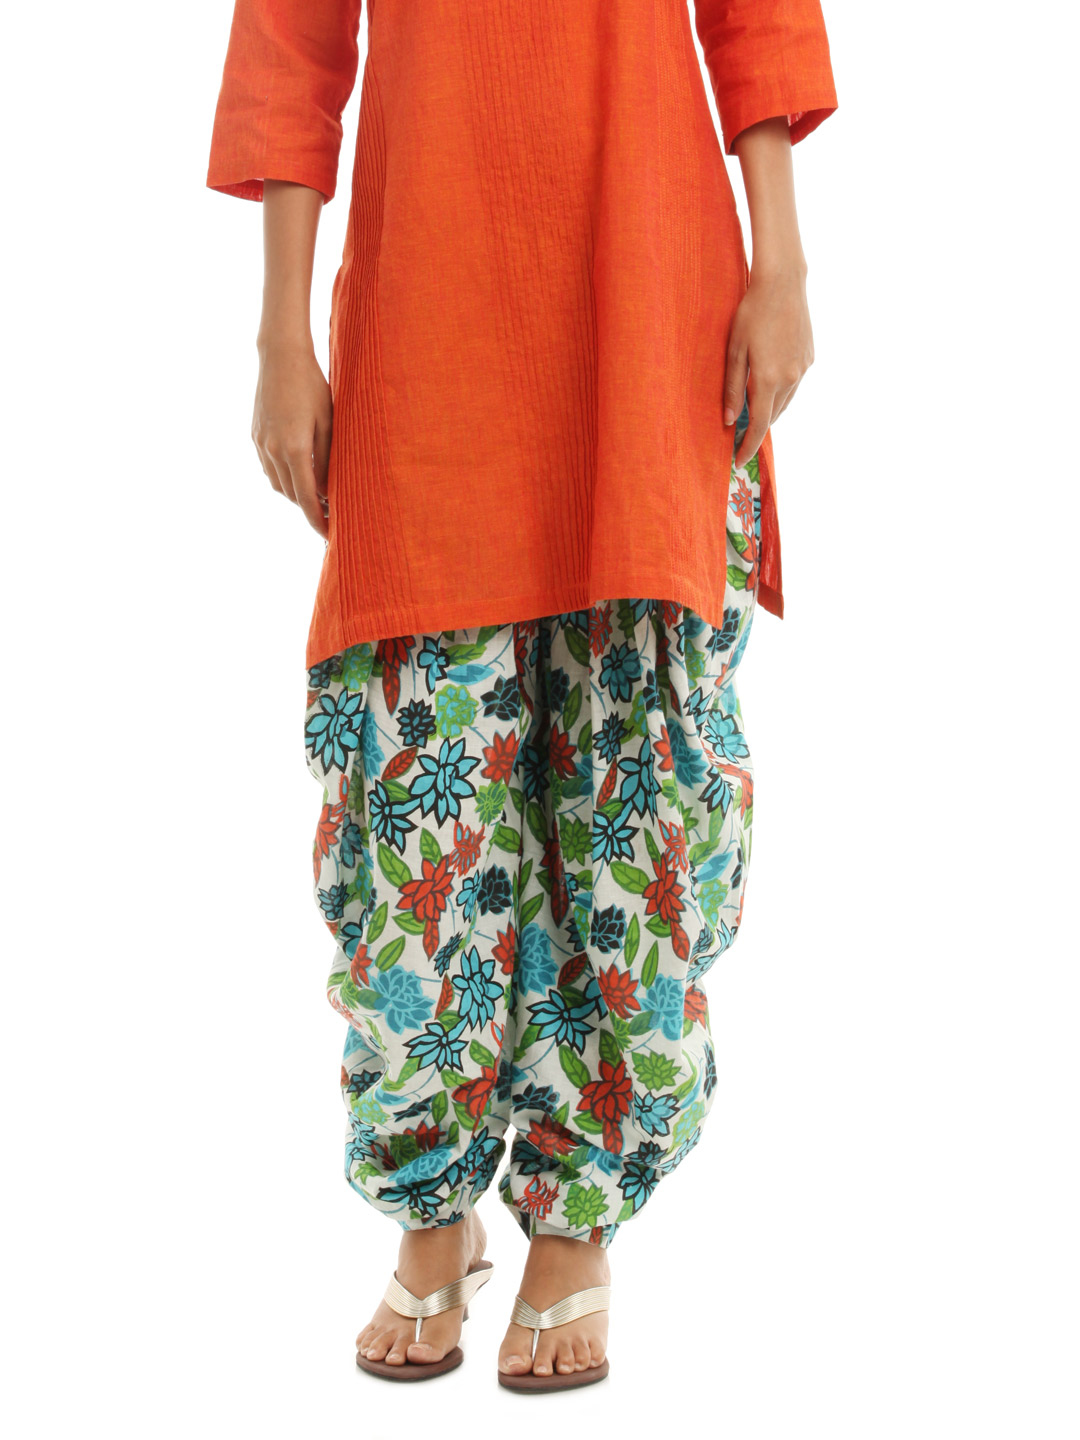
Shree Wome Blue & White Jodhpuri Salwar
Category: Apparel / Bottomwear / Salwar
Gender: Women
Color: Blue
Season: Summer 2012
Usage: Ethnic